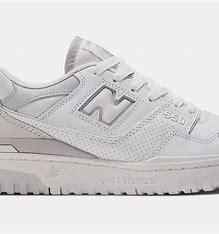
Brand: New
Model: Balance kg New Balance 550